Edakkara

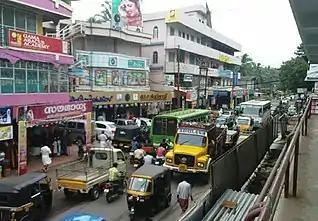
Traffic in Edakkara town

Edakkara has become one of the fastest emerging commercial hub of the District. Trade is the primary occupation, especially in textiles, groceries and automobiles. Rubber and Black Pepper are the primary crops along with rice and coconut. Remitted income from Persian Gulf countries has supported the development of Edakkara.